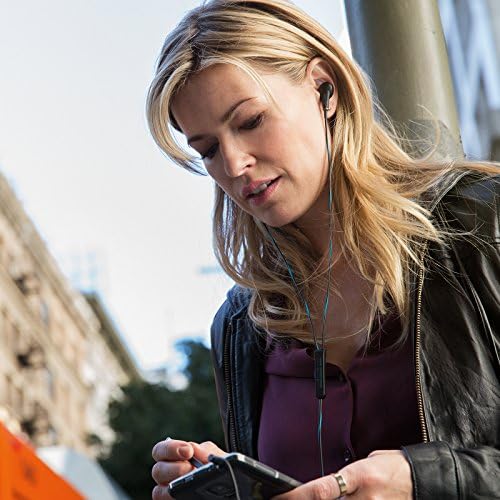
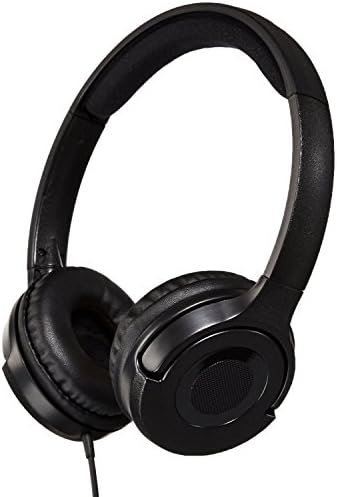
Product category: headphones
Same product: no